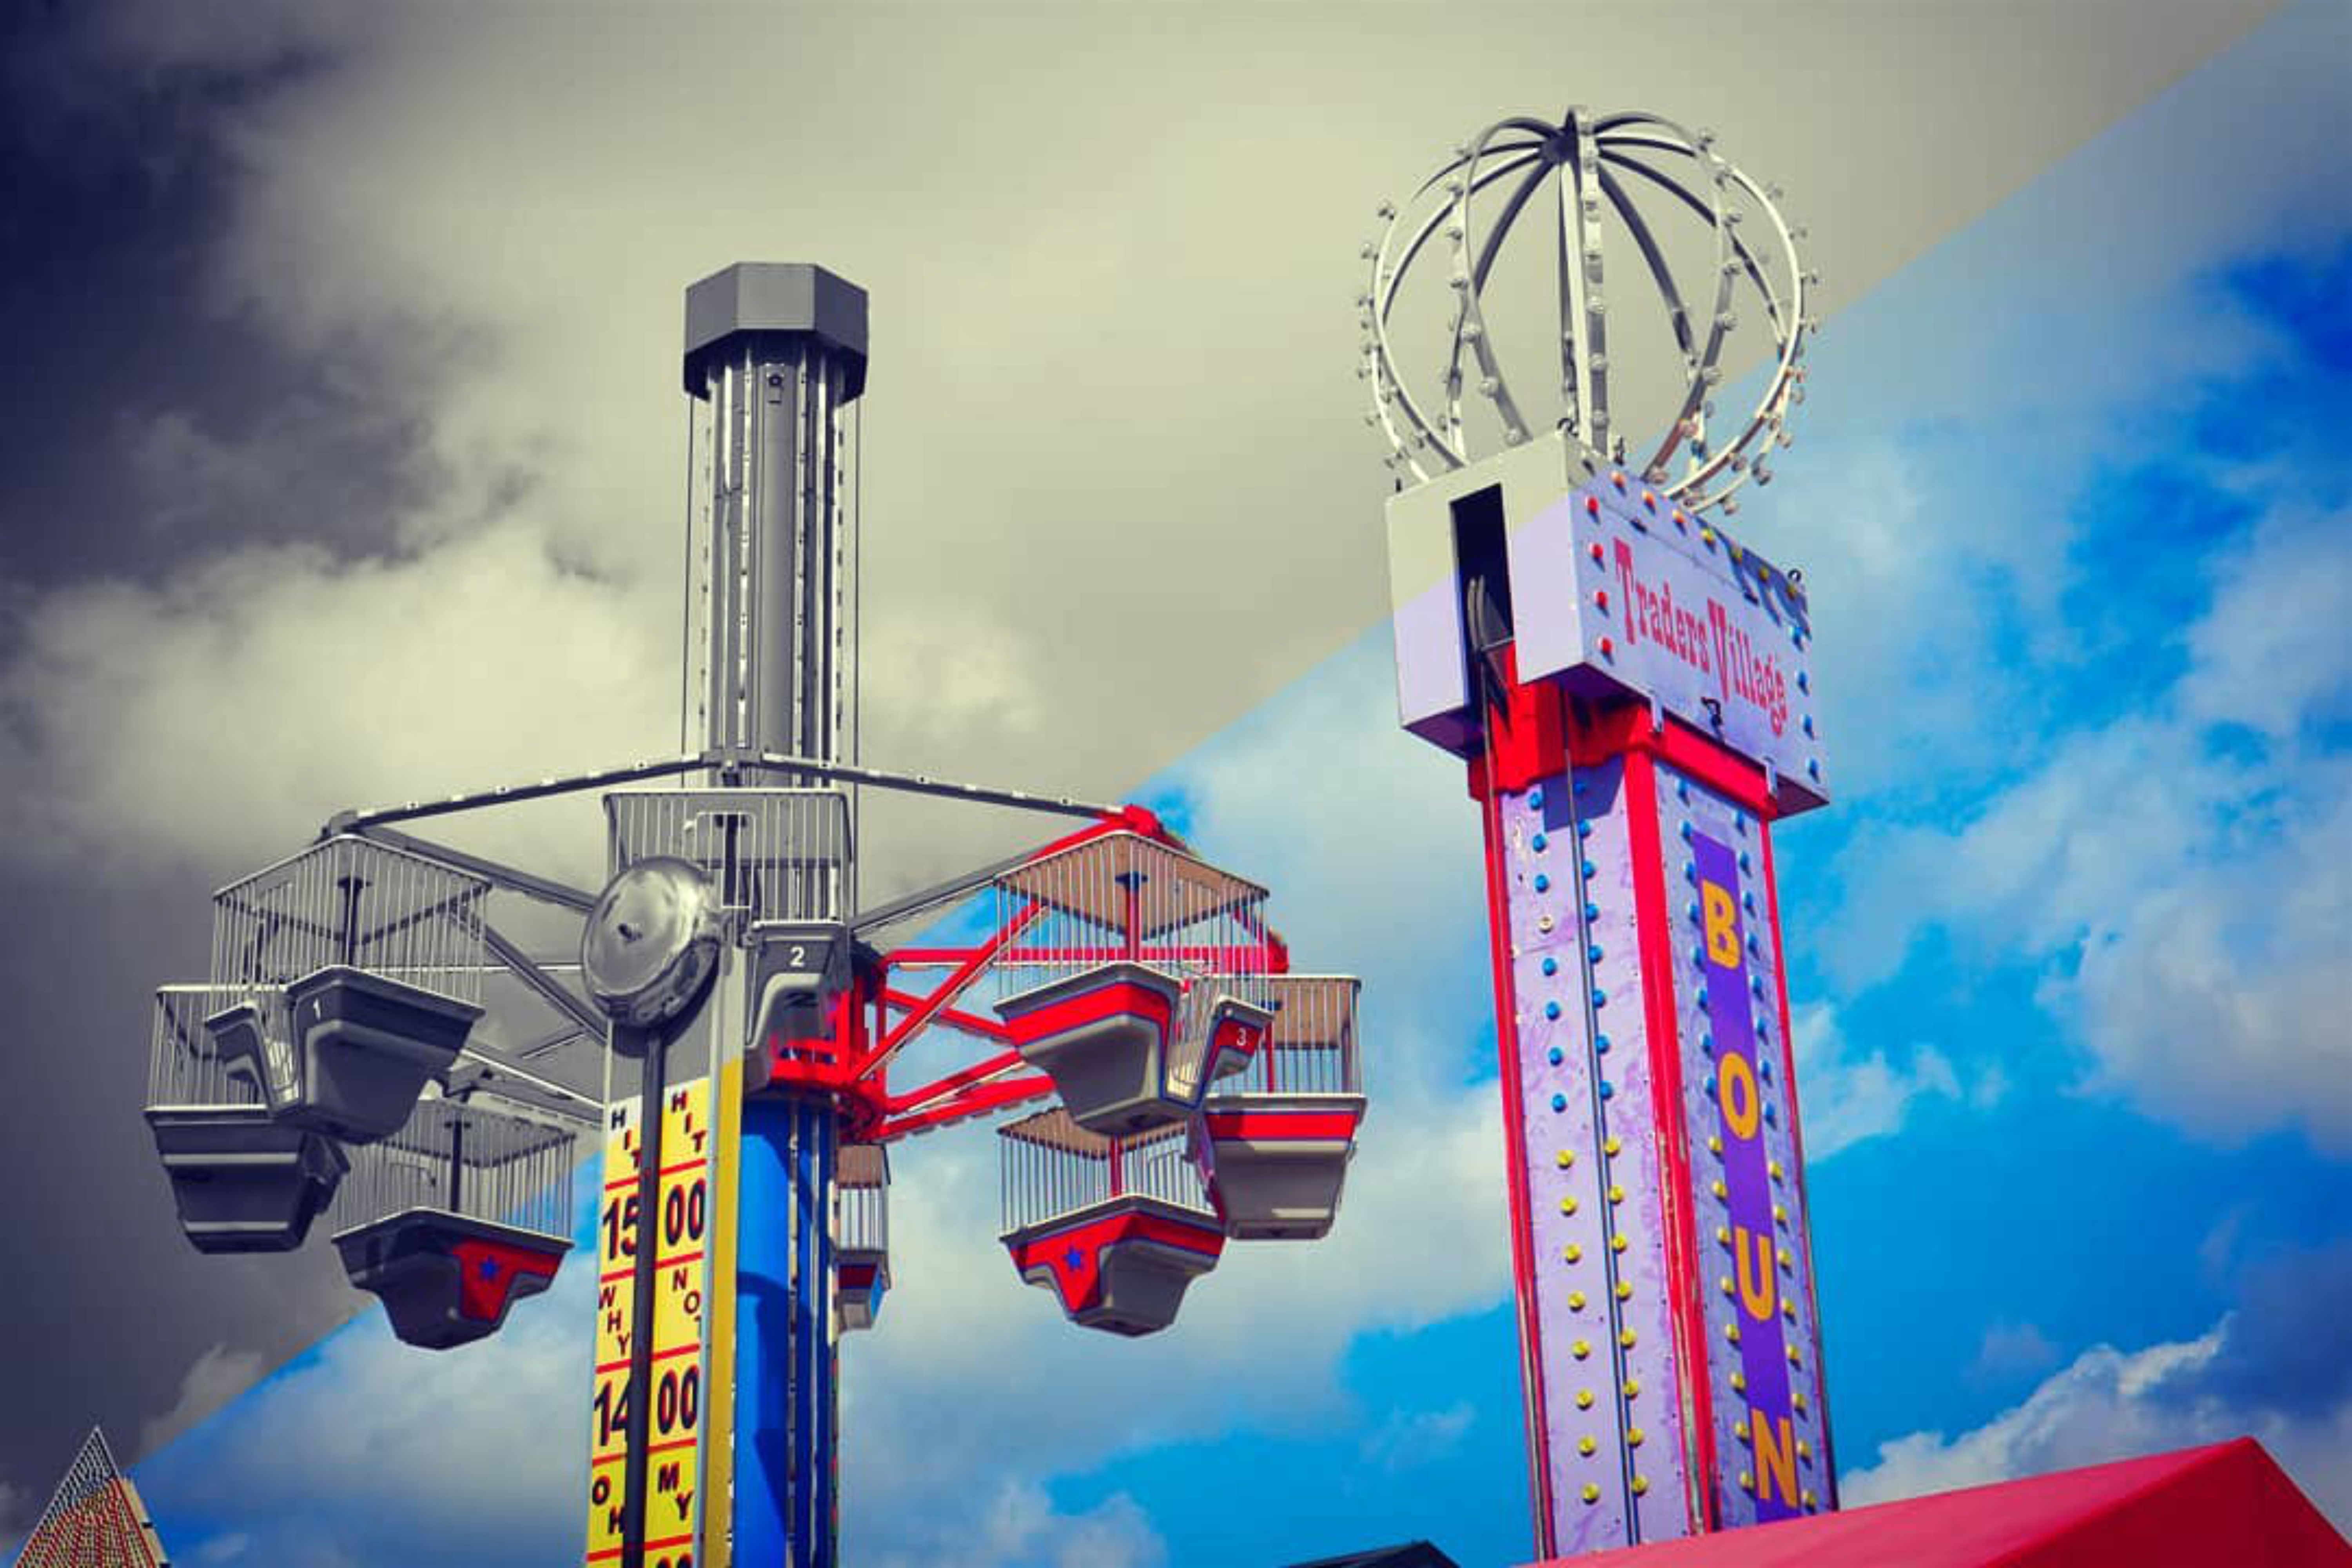
gray scale, saturated, fair, rides, split, colorful, sky, landmark, cloud, amusement park, amusement ride, fun, tourist attraction, nonbuilding structure, leisure, park, festival